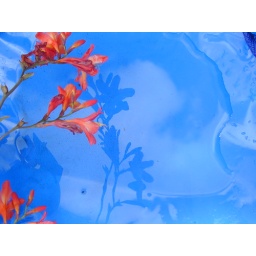
a reflection photo ...you can see the clouds in the water